Adam Levine

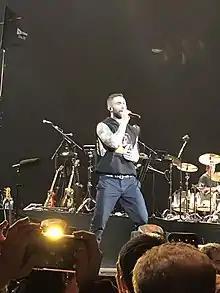
Levine performing in Sydney, Australia in February 2019

Levine is a countertenor and tenor, with a 4 octave vocal range and has been noted for his falsettos. Salon wrote: "When he's crooning come-ons, his voice lends the music a satisfying lewdness, a sense of sticky physicality that gives his snaky hooks a pheromonal urgency." In a review of "It Won't Be Soon Before Long", "Entertainment Weekly" described his vocals as "smug, R&B-slick deadpan ... there's a twisted logic to his dispassionate delivery". In another review, Allmusic wrote "he knows that he's a pop guy, somewhat in the tradition of Hall & Oates, but he isn't trying to be retro, he's ... making records that are melodic, stylish, and soulful". In a review of the 2013 Honda Civic Tour, "The Boston Globe" also commented positively on his on-stage presence, which "exude[s] a sense of up-for-anything playfulness ... combined with a rock solid work ethic and a clear love for their audiences and performing".